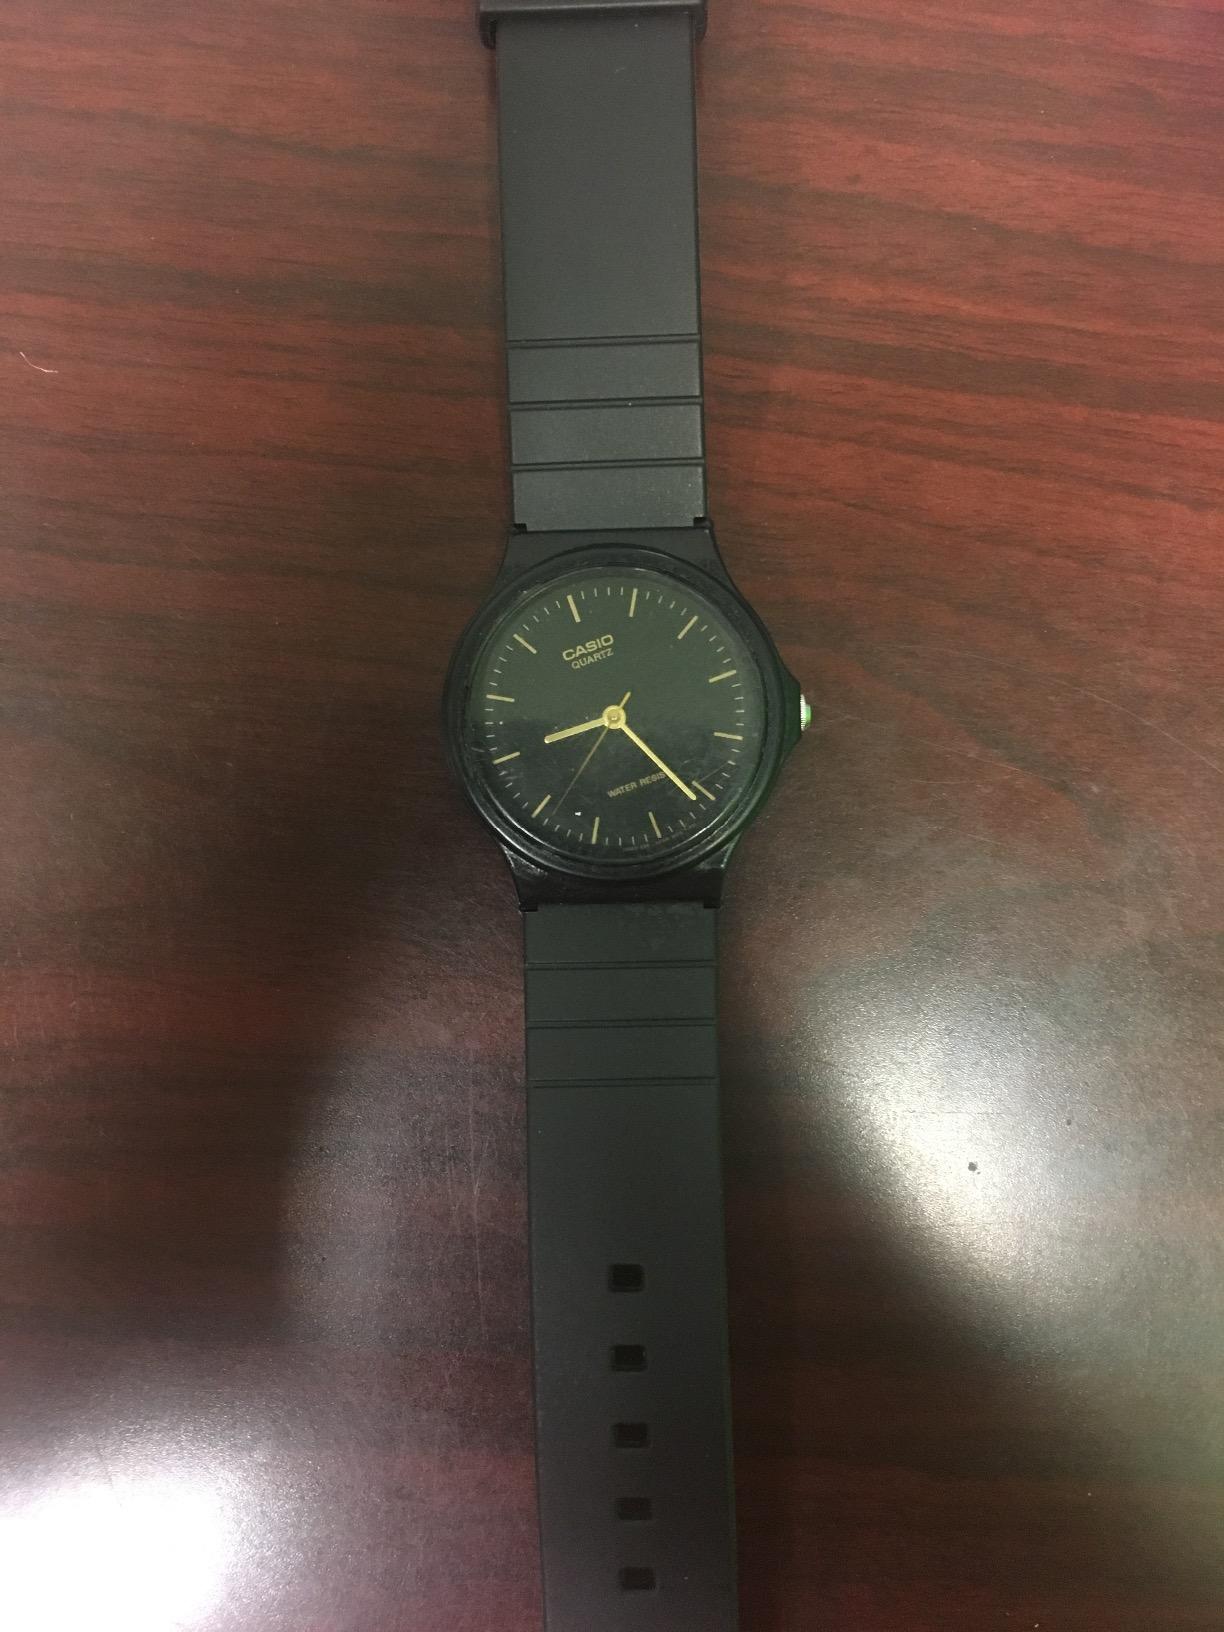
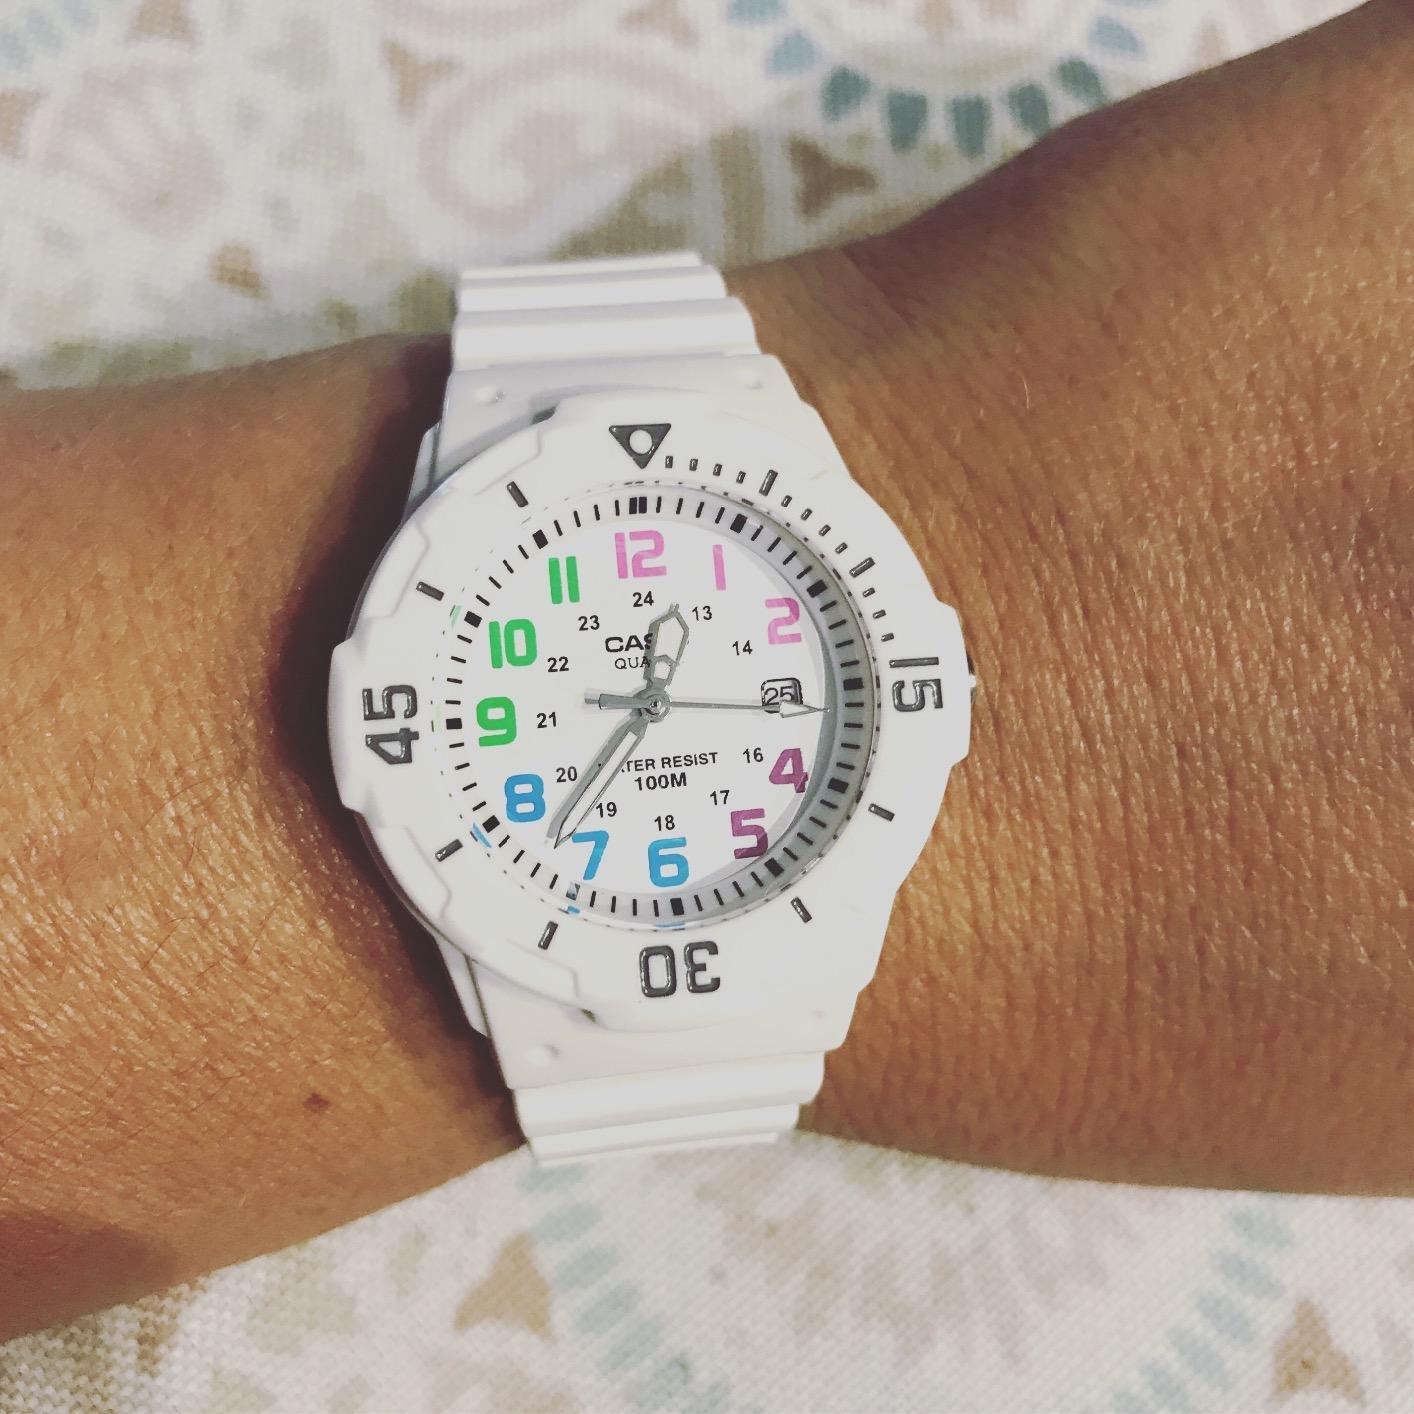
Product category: accessories_watch
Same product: no